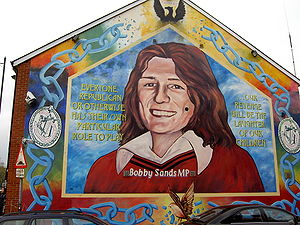
Bobby Sands
Bobby Sands, murmaleri i Belfast
Robert Gerard Sands, kendt som Bobby Sands, var medlem af Provisional Irish Republican Army, en udbrydergruppe af det oprindelige IRA.